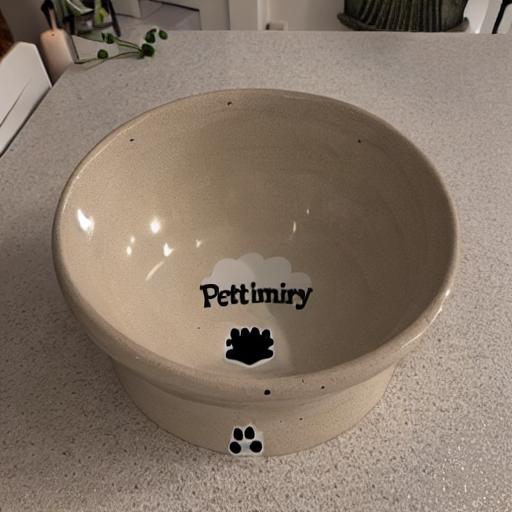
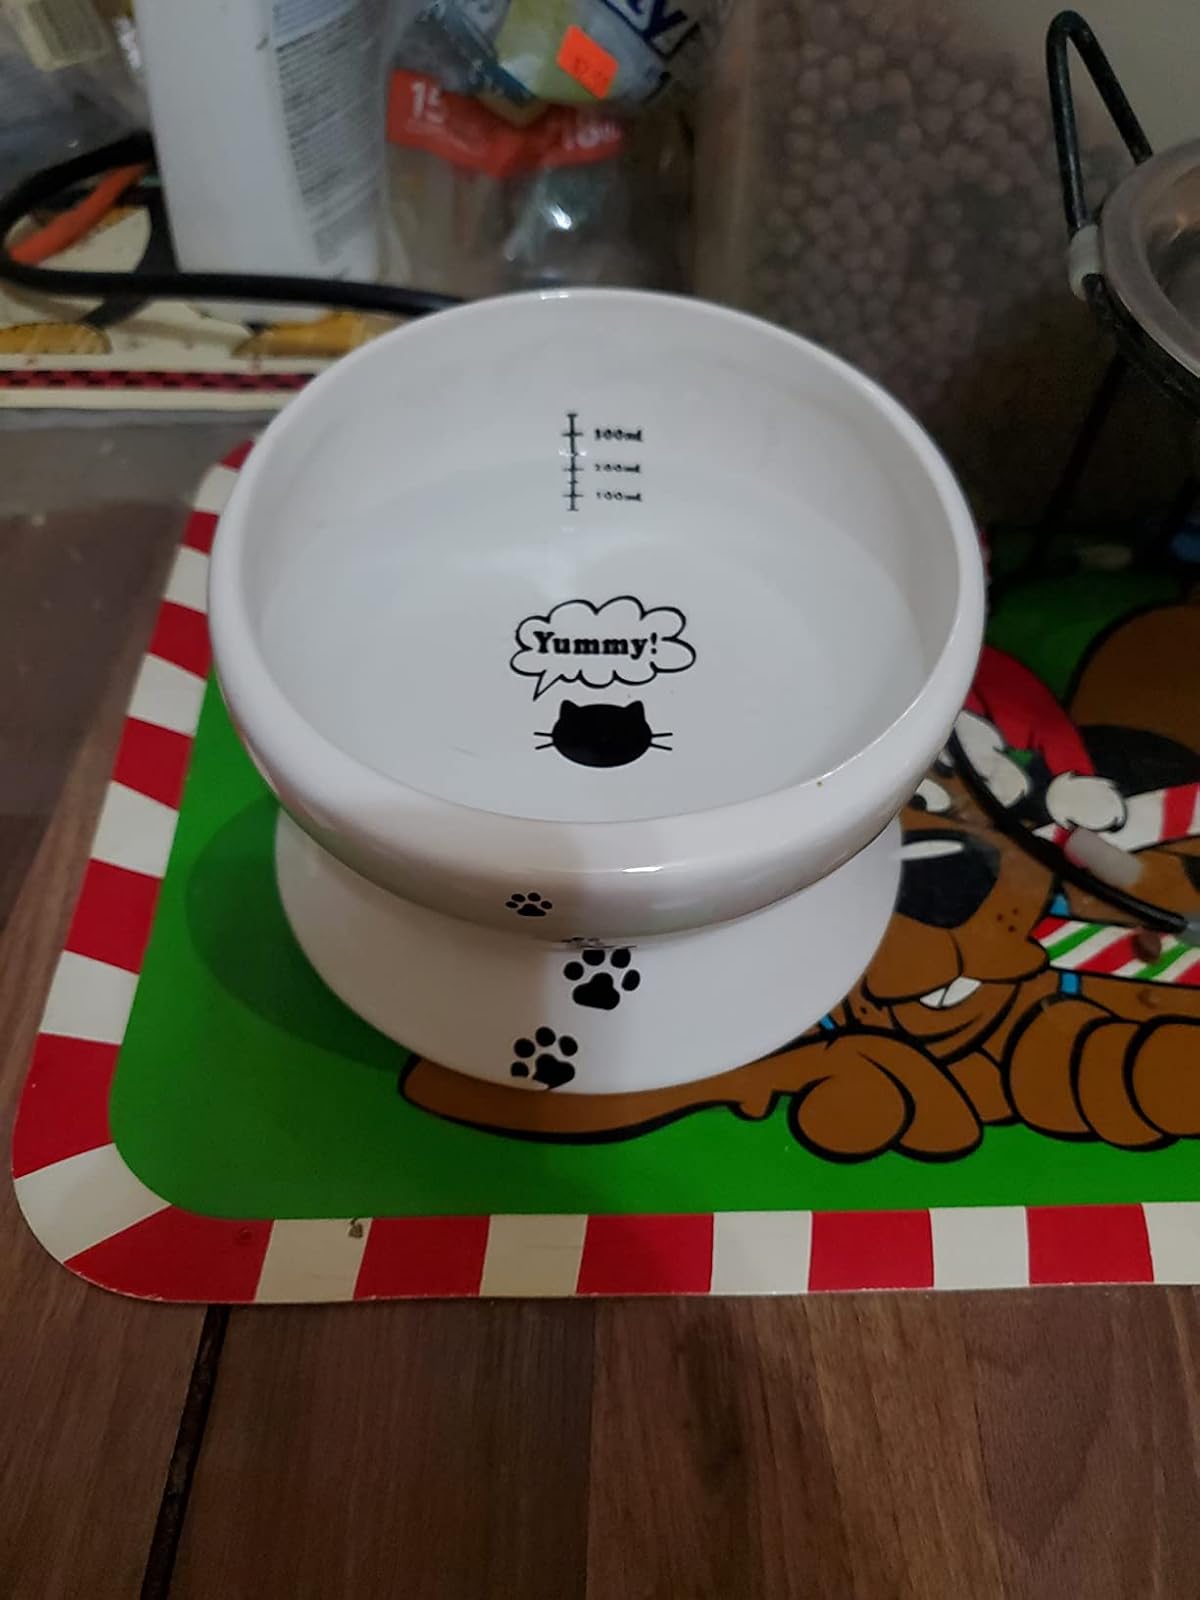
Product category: items_bowl
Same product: no